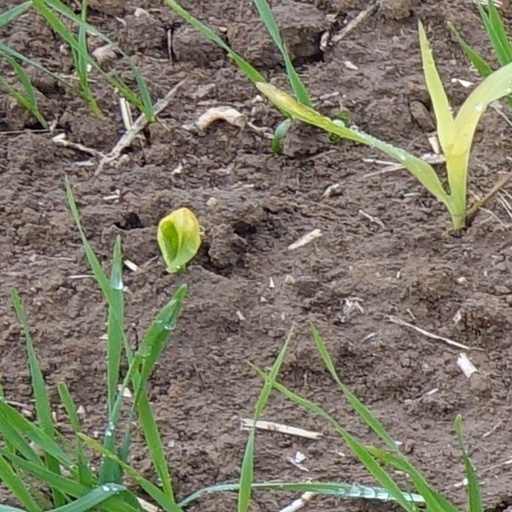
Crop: wheat